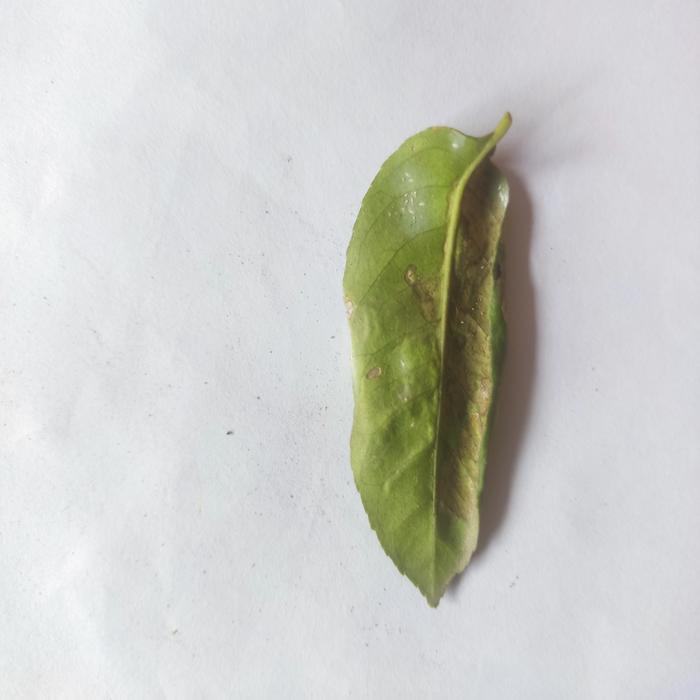
Crop: Lemon
Leaf condition: Sooty_Mold